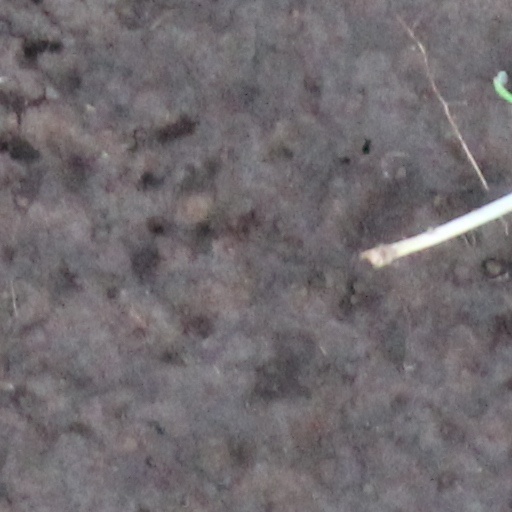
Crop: wheat